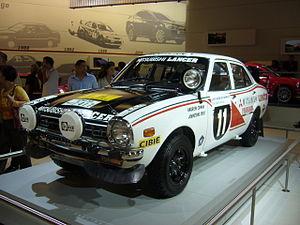
Andrew Cowan, né le 13 décembre 1936 à Duns et mort le 15 octobre 2019, est un pilote de rallye et rallycross écossais, dont la réputation s'est essentiellement établie à la suite de ses succès en rallye-raids internationaux lors des années 1960 et 1970.